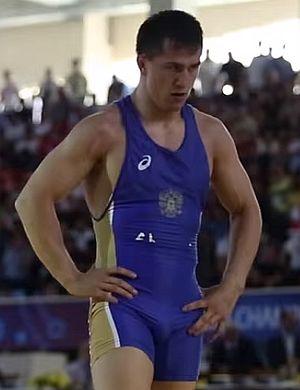
Roman Vlasov est un lutteur russe.